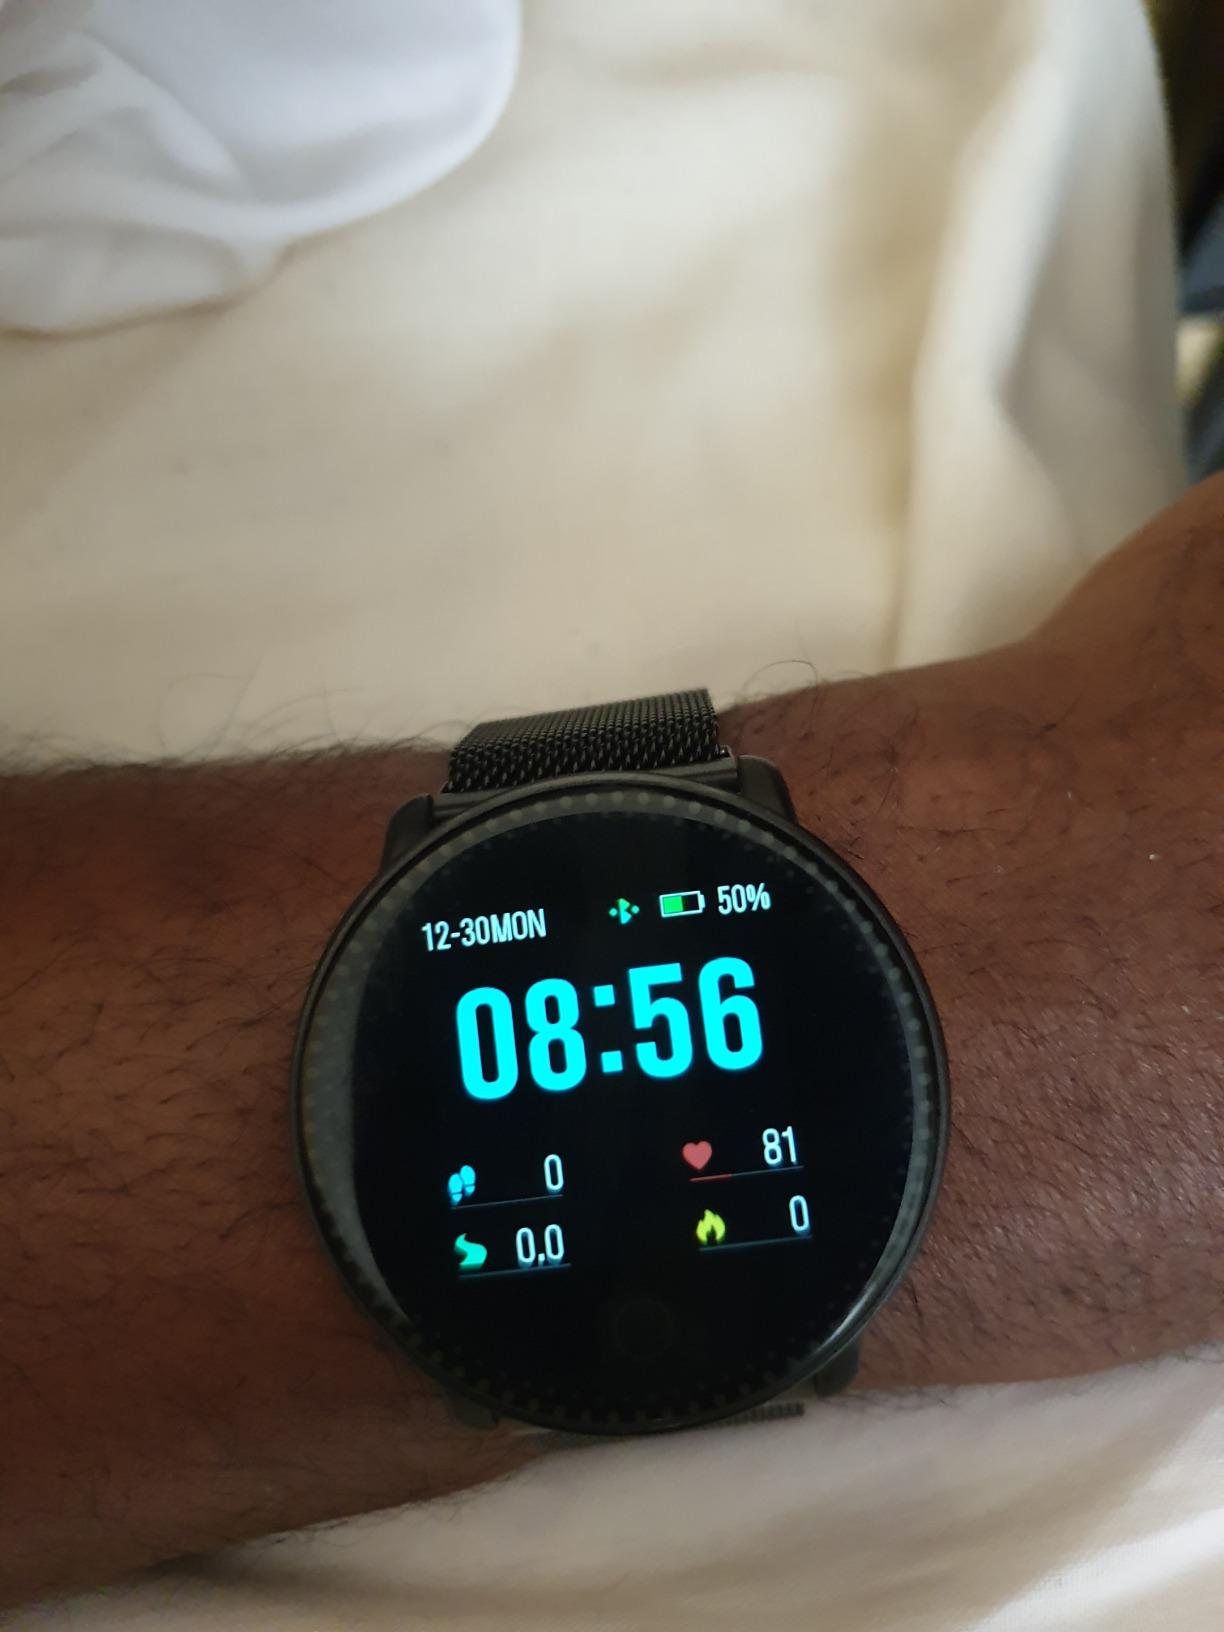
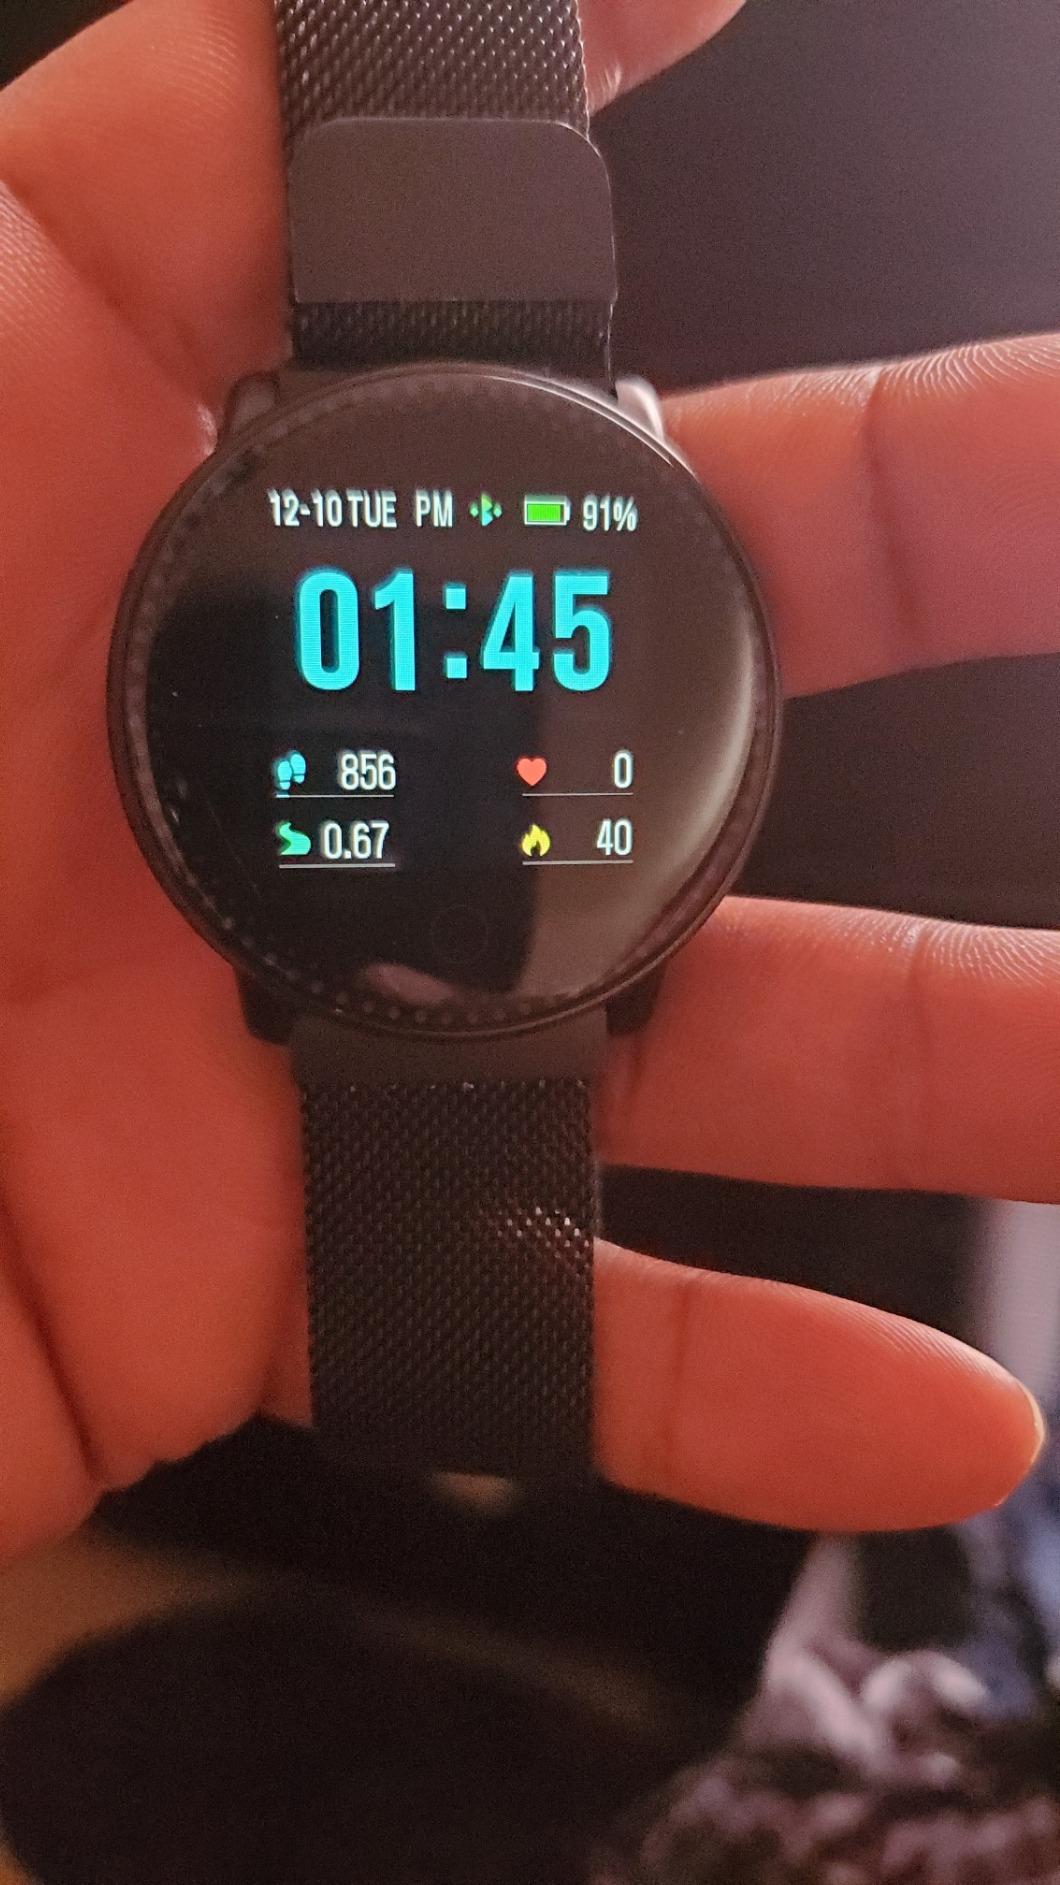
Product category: smartwatch
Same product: yes